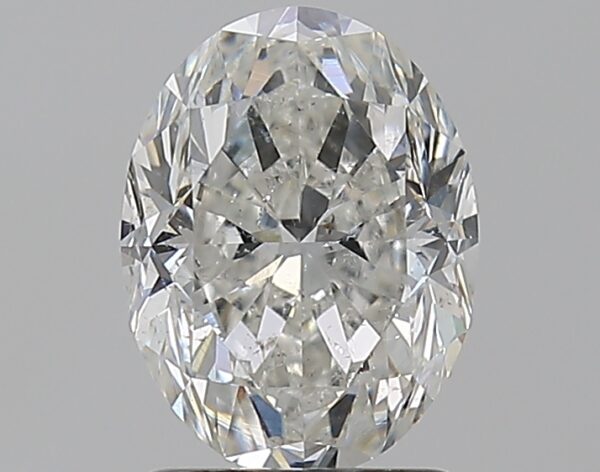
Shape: oval
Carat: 1.71
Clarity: SI2
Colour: H
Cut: GD
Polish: EX
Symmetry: EX
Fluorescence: N
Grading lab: GIA
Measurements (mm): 8.53 x 6.46 x 4.44